Mass murder

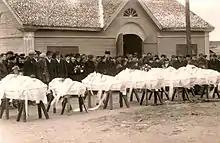
The funeral for sextuple axe murder victims in Huittinen, Finland in 1943, committed by Toivo Koljonen

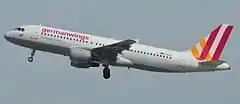
This Airbus A320, registration D-AIPX, was destroyed while operating Germanwings Flight 9525, having been intentionally crashed into the Alps by its co-pilot, killing all 150 people on board.

Mass murderers may be categorized into killers of family, of coworkers, of students, and of random strangers. Their motives vary. One motivation for mass murder is revenge, but other motivations are possible, including the need for attention or fame.